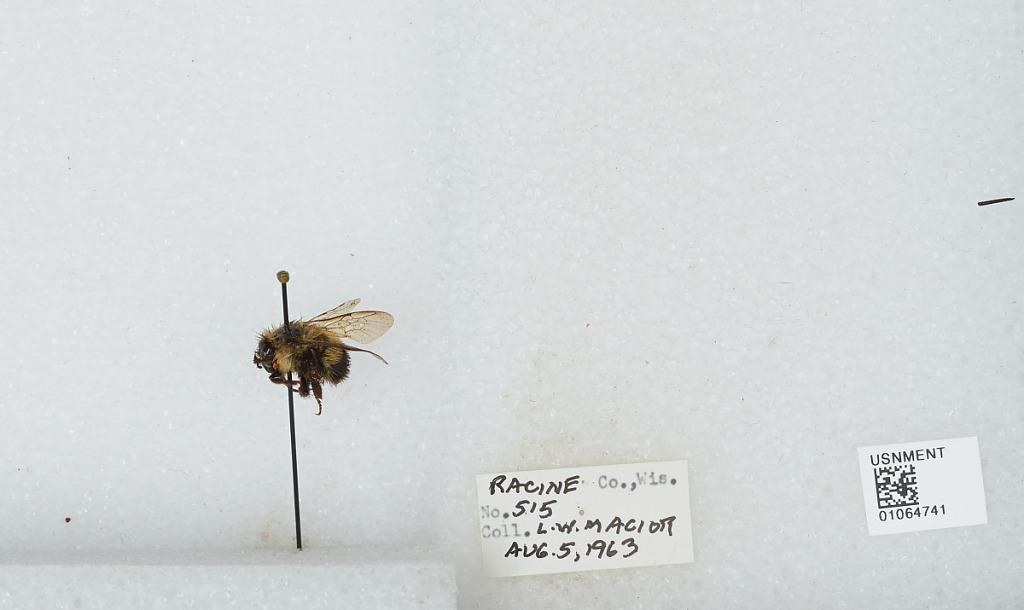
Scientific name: Bombus (Bombus) affinis Cresson
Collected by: L. Macior
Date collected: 1963-8-5
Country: United States
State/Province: Wisconsin
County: Racine
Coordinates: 42.78, -87.76